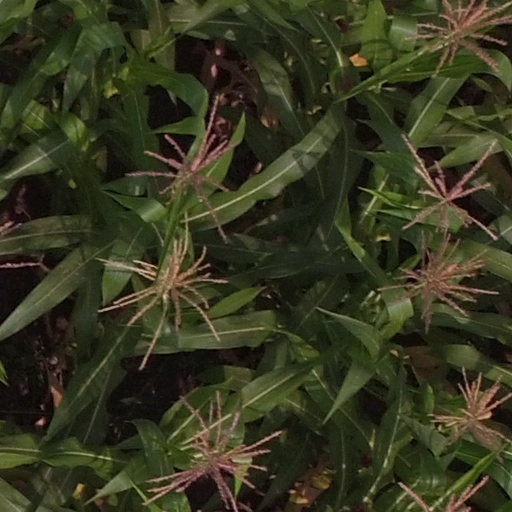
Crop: maize; corn